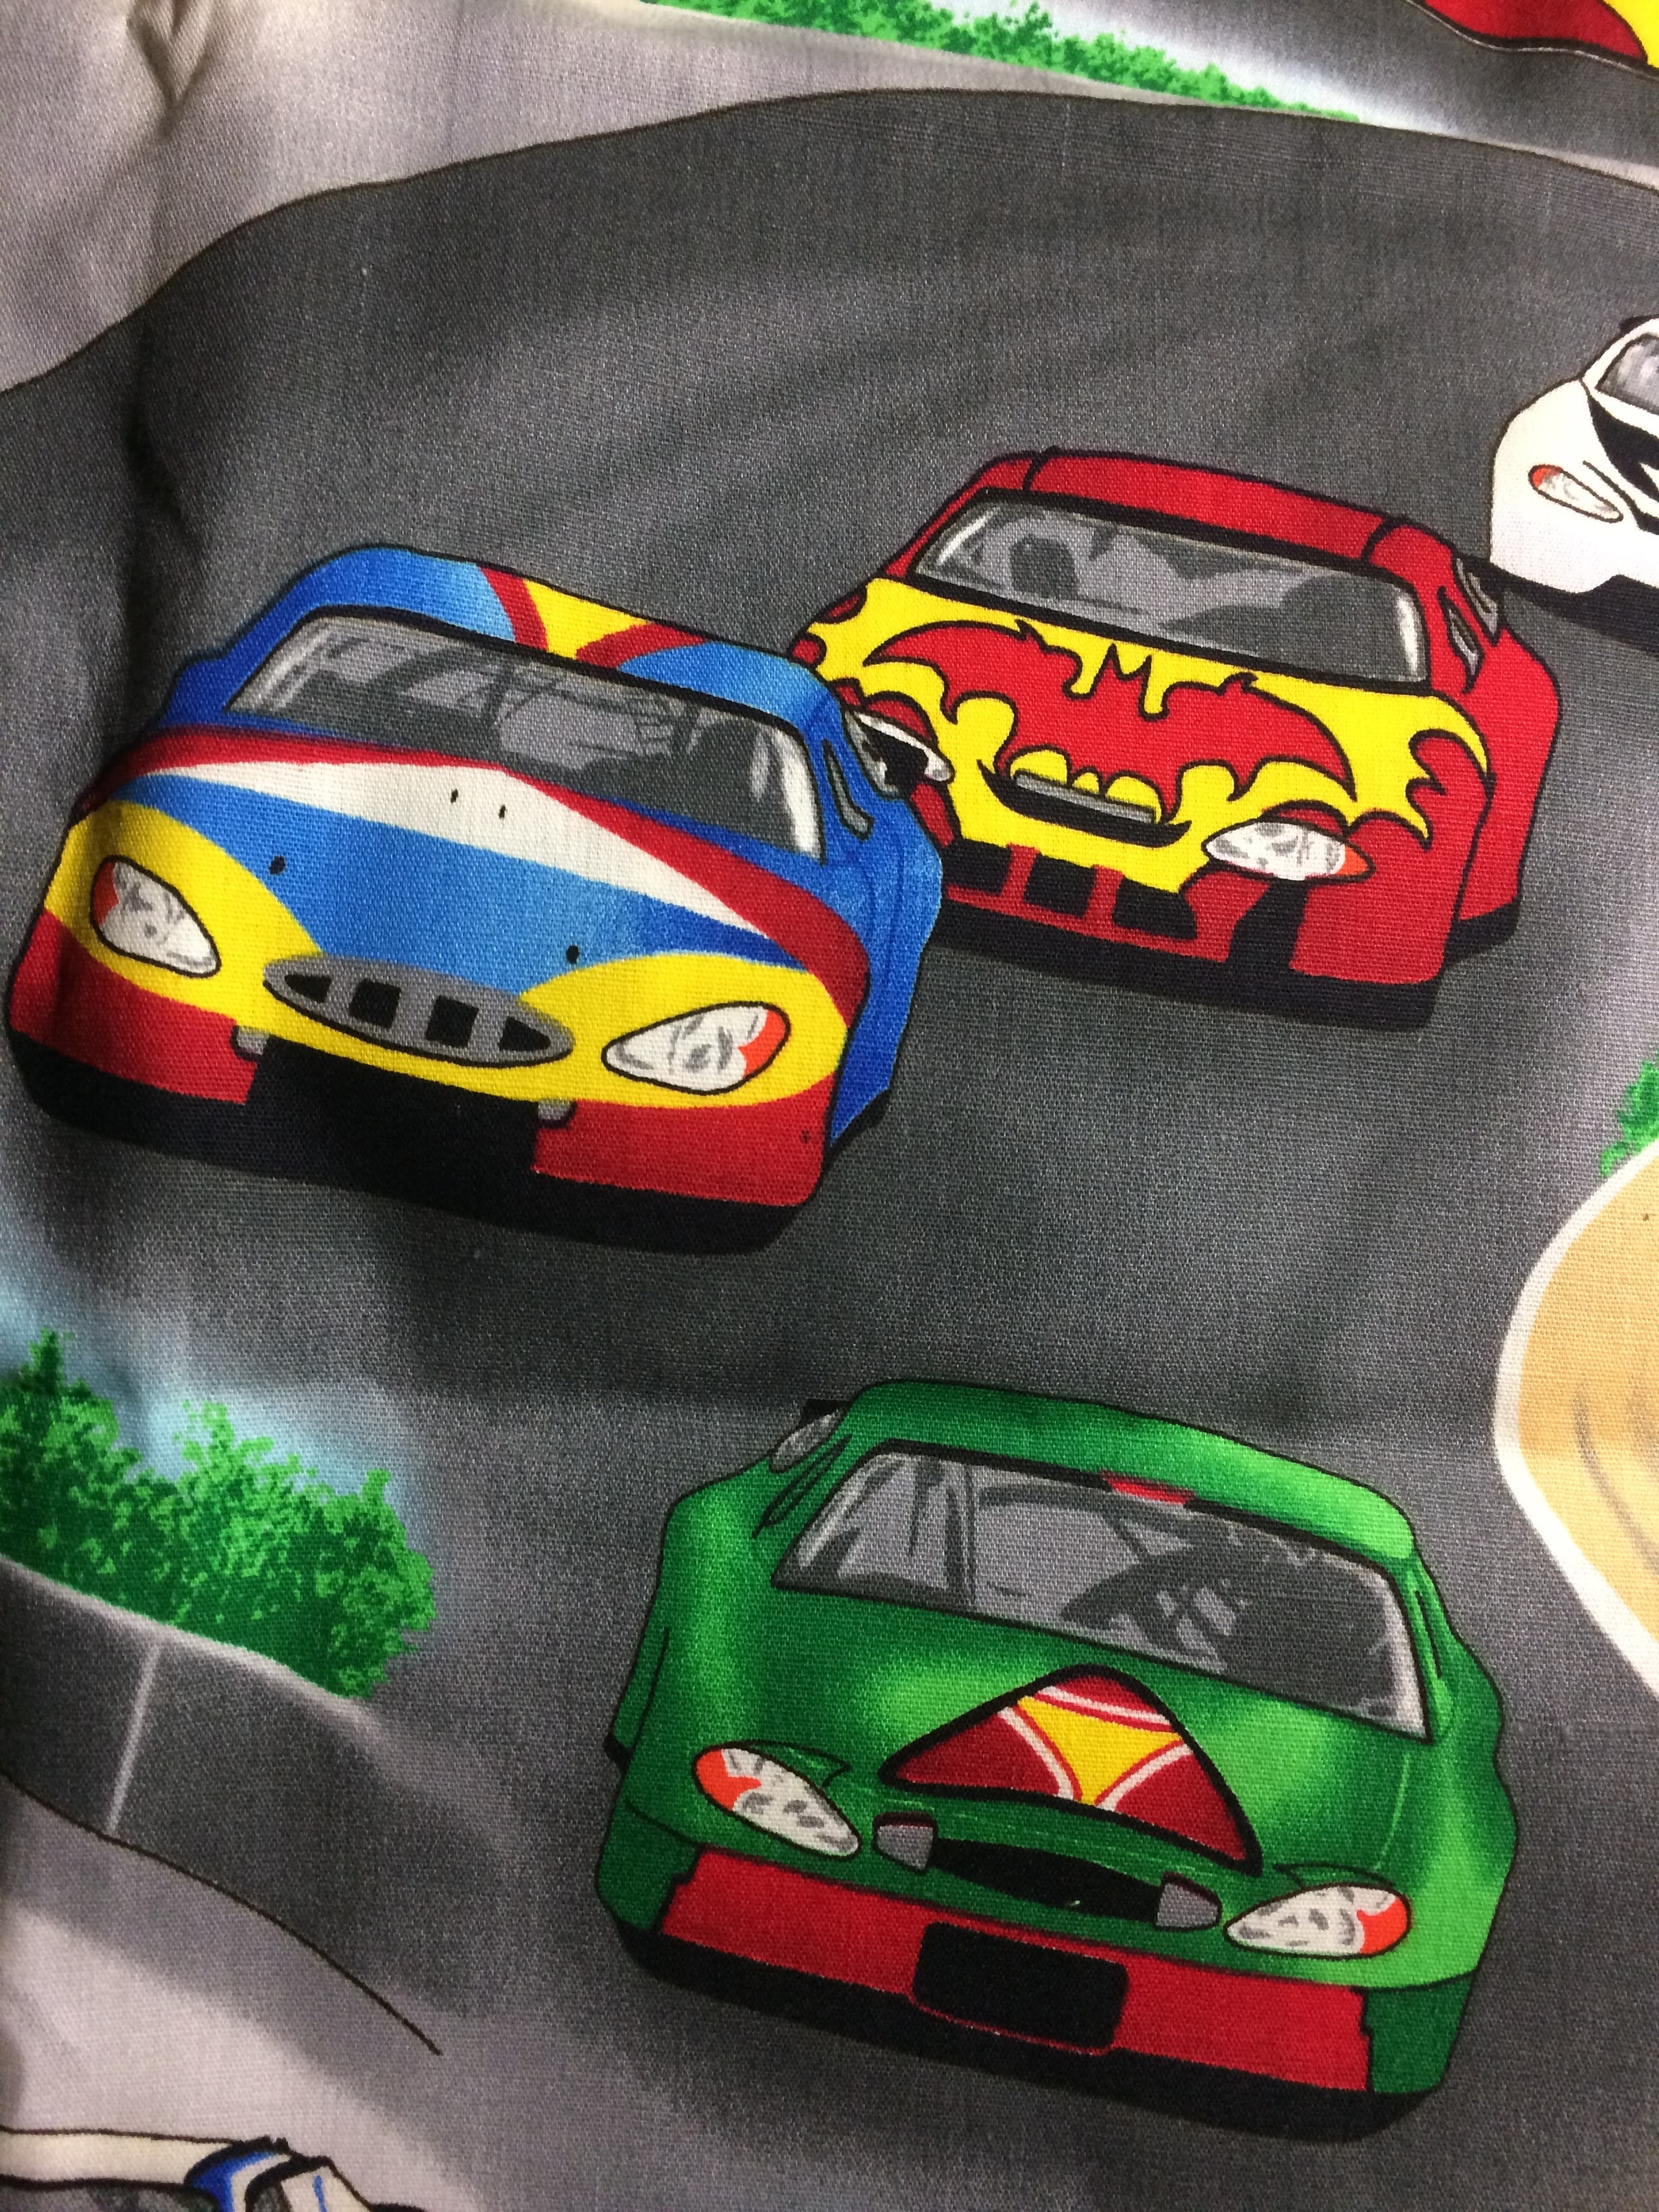
car, vehicle, toy, sports car, fabric, race car, supercar, sports, cars, racing, race track, nascar, model car, auto racing, automobile make, automotive exterior, racing fabric, car fabric